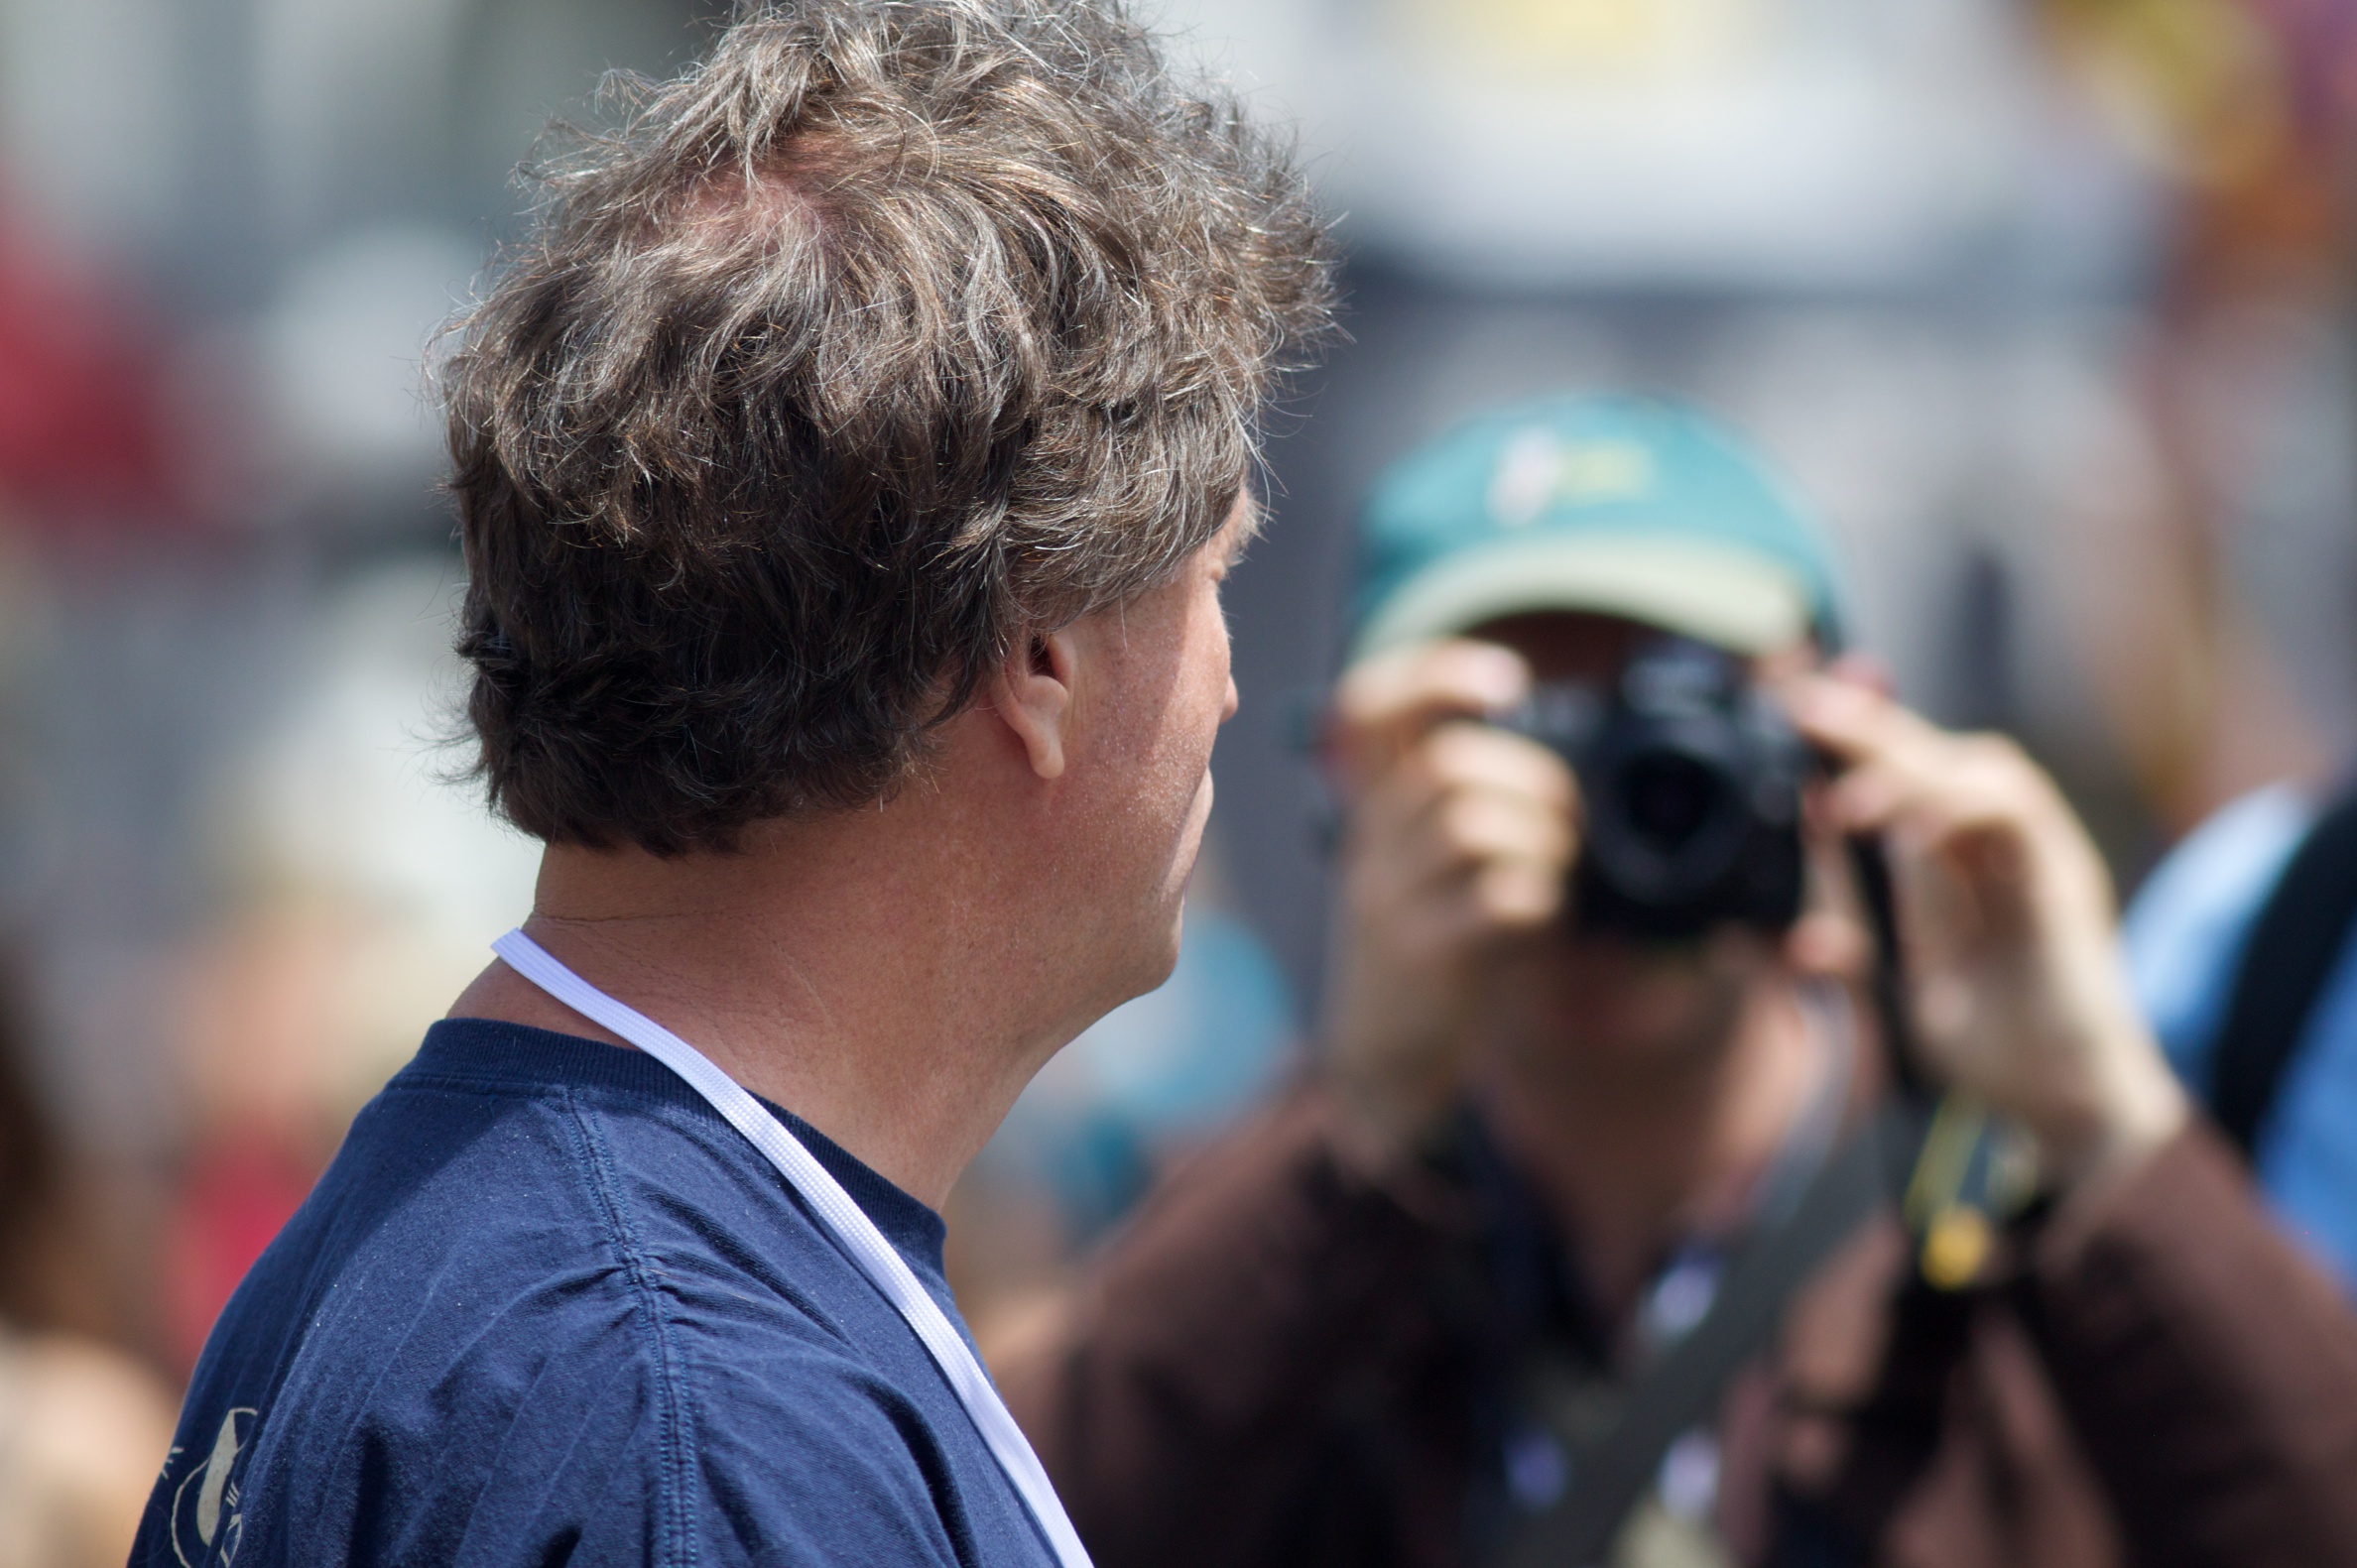
man, person, people, hair, crowd, spring, hairstyle, disney, nmc2010, photosafari, facial hair